Tobias Reichmann

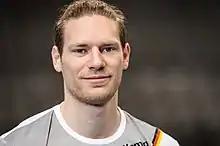
Reichmann in 2018

Tobias Reichmann (born 27 May 1988) is a German handball player for Füchse Berlin.